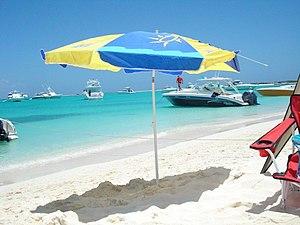
Les Dépendances fédérales sont constituées de 72 îles au large des terres vénézuéliennes dans la mer des Caraïbes et du golfe du Venezuela.